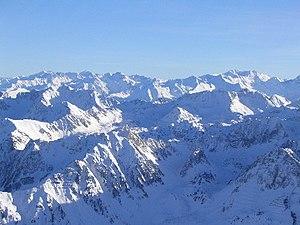
Les Pyrénées sont une chaîne montagneuse du sud-ouest de l'Europe. Elles s'étendent en longueur selon une direction est-ouest sur une distance approximative de 430 kilomètres depuis la mer Méditerranée jusqu'au golfe de Gascogne. Culminant à 3 404 mètres d'altitude au pic d'Aneto, les Pyrénées forment une barrière géographique séparant la péninsule Ibérique au sud du reste de l'Europe continentale au nord. Elles constituent une frontière naturelle entre l'Espagne et la France et abritent aussi la principauté d’Andorre.